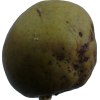
Label: pear